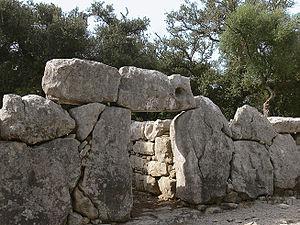
Cette liste non exhaustive recense les principaux sites mégalithiques des îles Baléares, en Espagne.